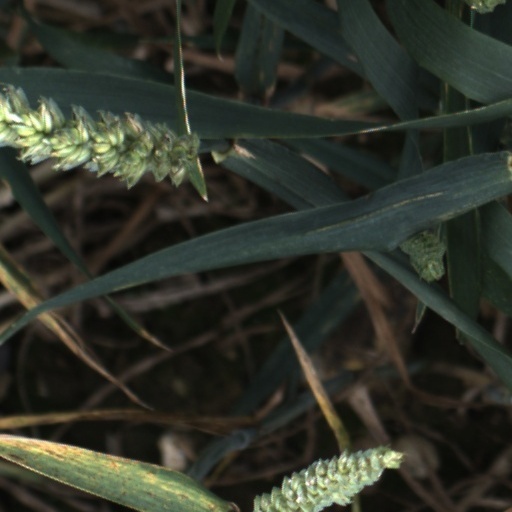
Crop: wheat